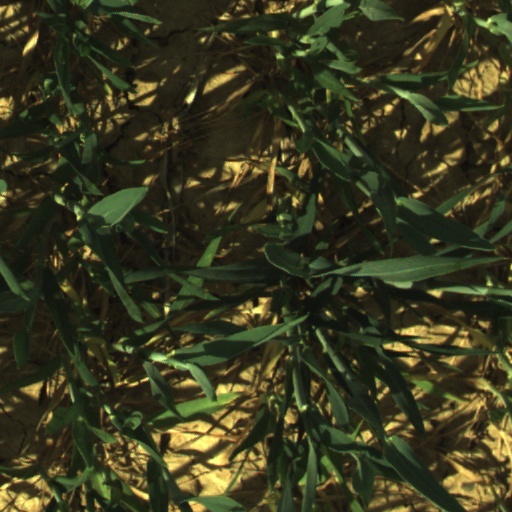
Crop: wheat